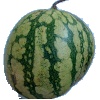
Label: watermelon